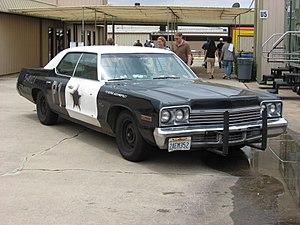
Le shérif Rosco P. Coltrane est un personnage de fiction créé pour la série télévisée Shérif, fais-moi peur, dans laquelle il est interprété par James Best.